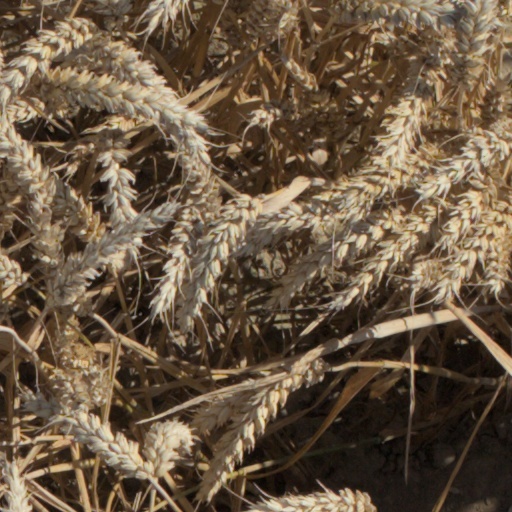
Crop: wheat